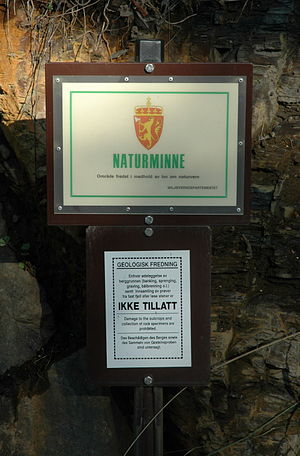
Lov om naturvern
Her er det en fjeldskrænt som er beskyttet som naturminde. Brug af hammer og udtag af sten er ikke lovligt.
Lov om naturvern, eller naturvernloven er en norsk lov, som giver hjemmel for oprettelse af naturbeskyttelsesområder f.eks: nationalparker, landskapsvernområder, naturreservater, biotopfredningsområde og naturminde. Den giver også hjemmel for fredning af både plante- og dyrearter.